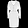
Label: Dress